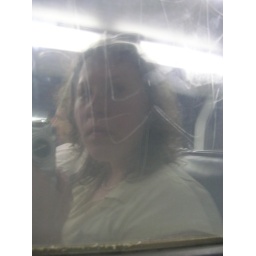
Self-portrait in the train window